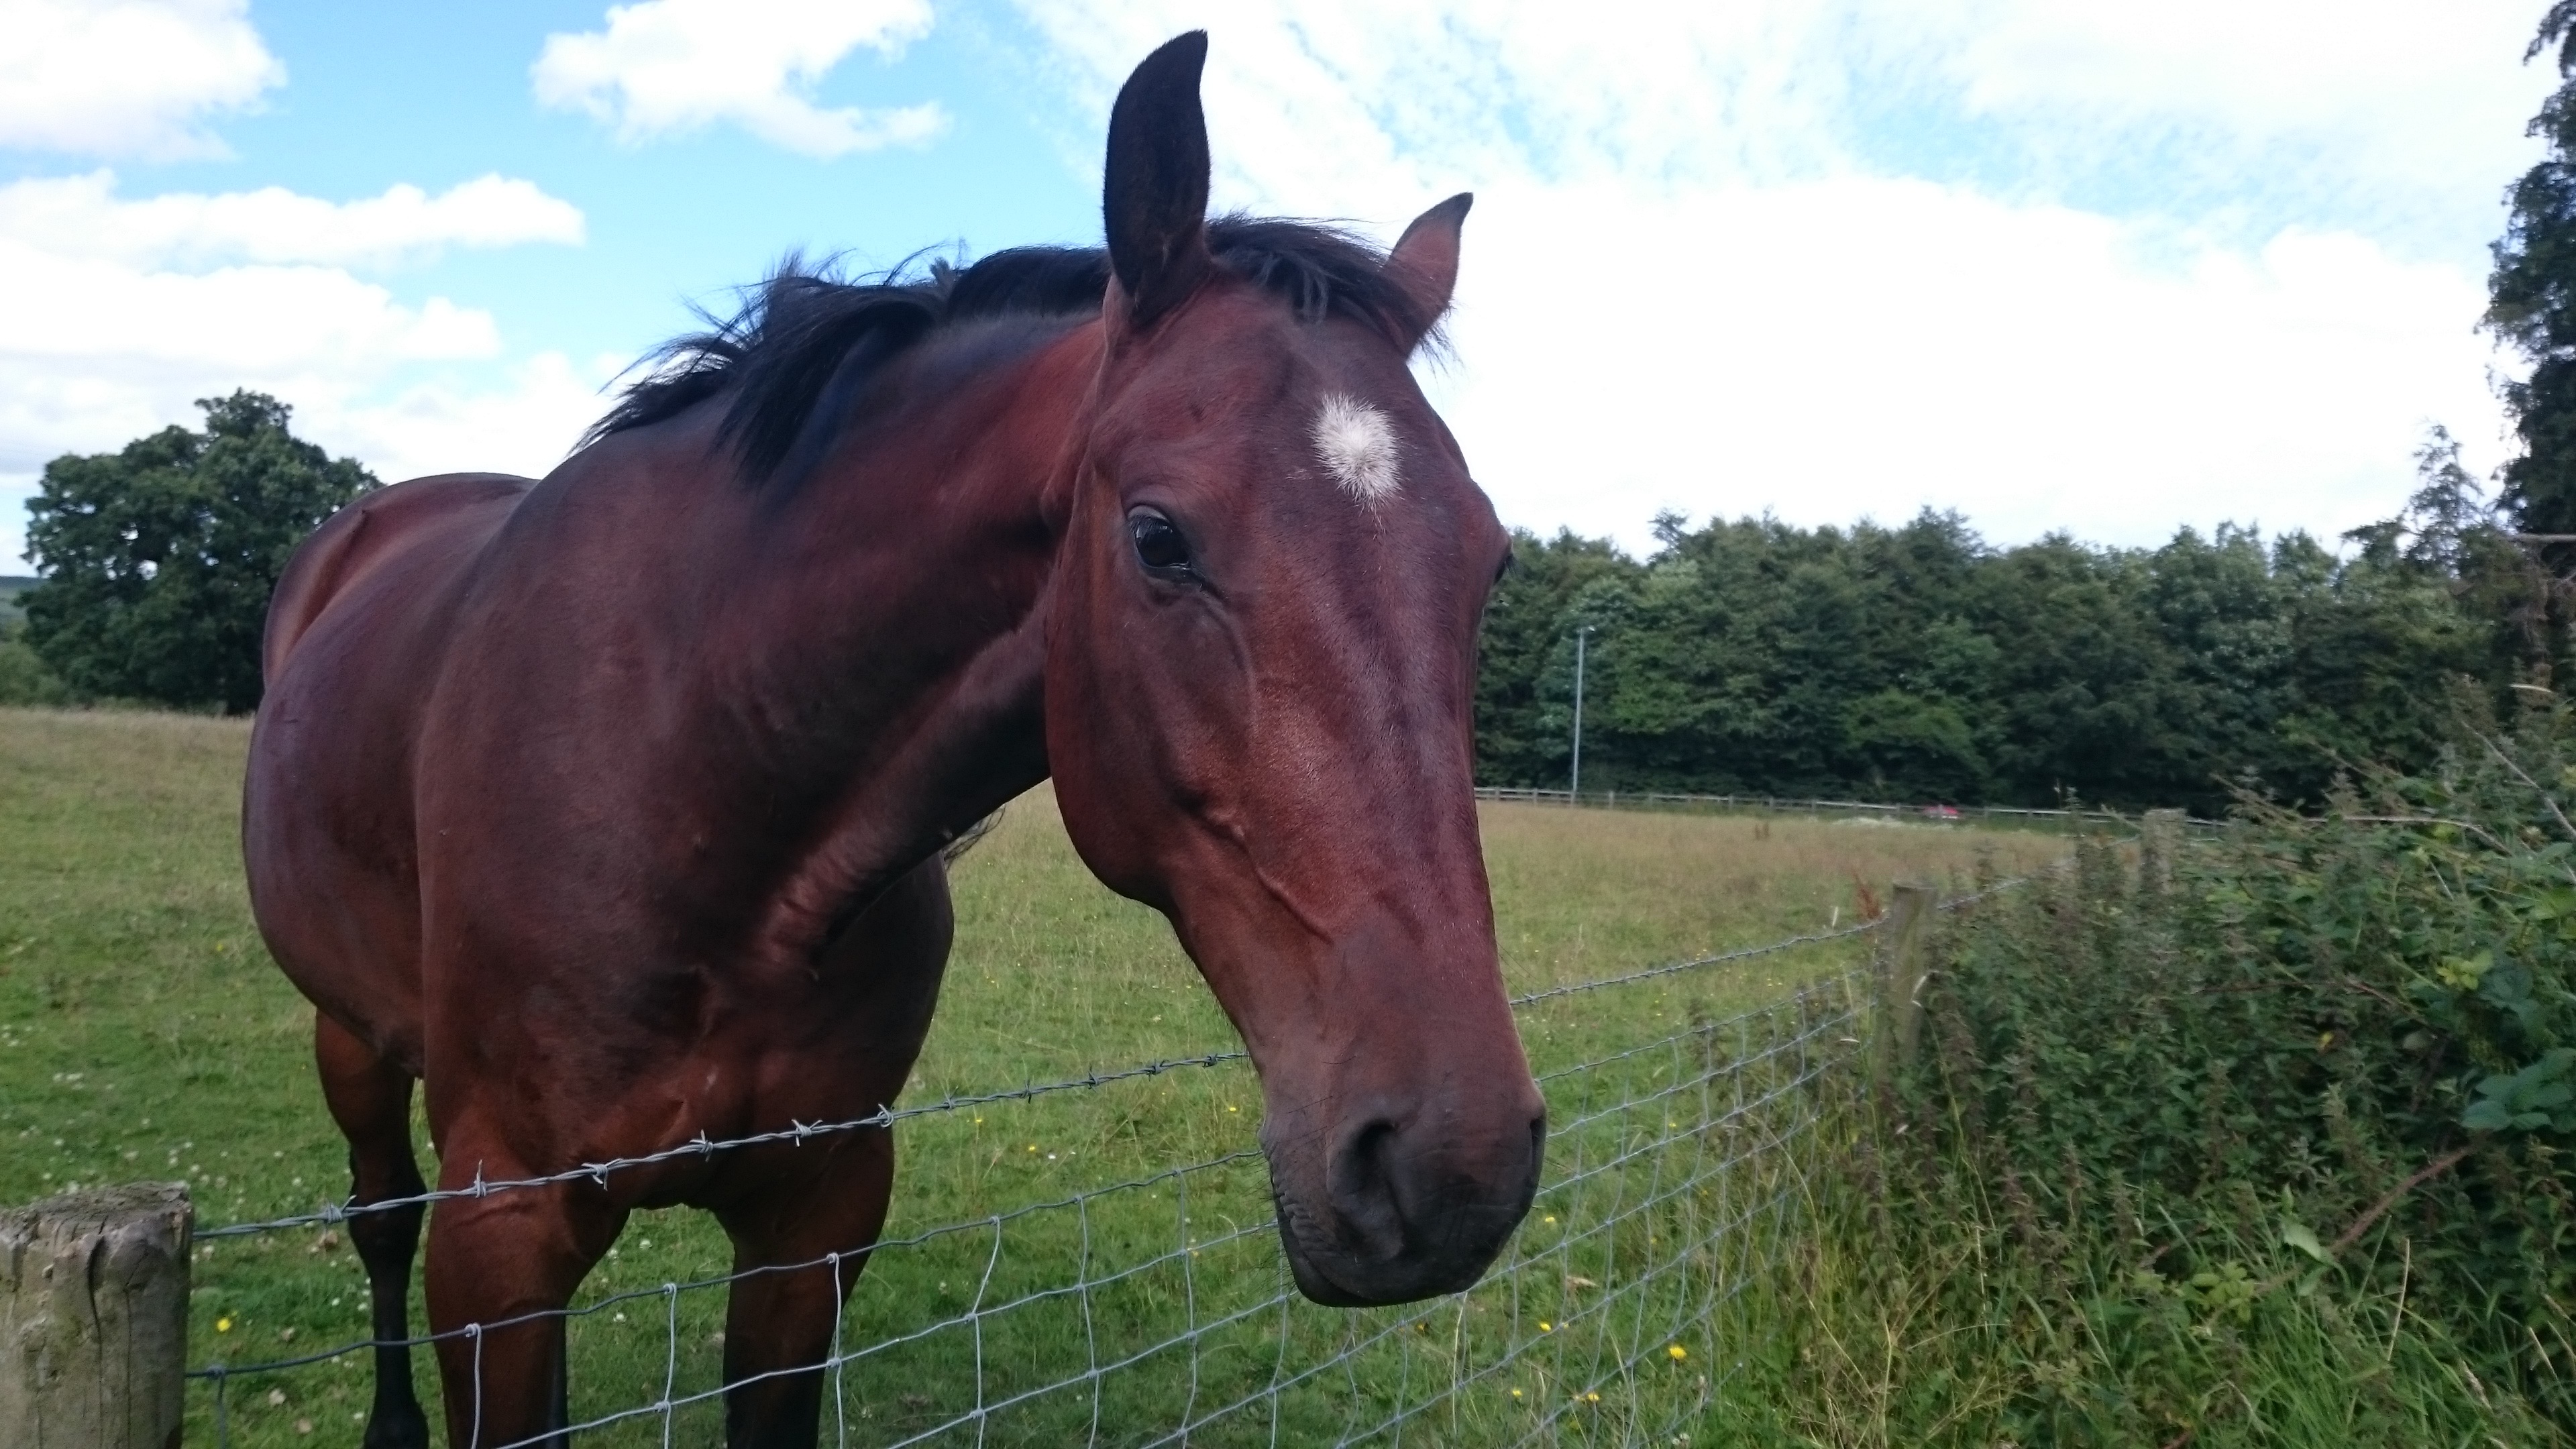
meadow, pasture, grazing, horse, rein, mammal, stallion, mane, bridle, head, mare, animal portrait, halter, equestrianism, brown fur, pack animal, eventing, trail riding, horse like mammal, mustang horse